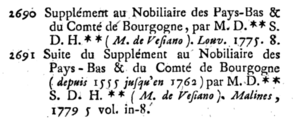
Jean Charles Joseph de Vegiano, éc., seigneur de Hove et de Gorters, né à Bruges, baptisé le 12 mai 1724 et mort le 26 février 1794 à Malines, est un généalogiste et héraldiste, actif dans la seconde moitié du XVIIIᵉ siècle dans les Pays-Bas du Sud.